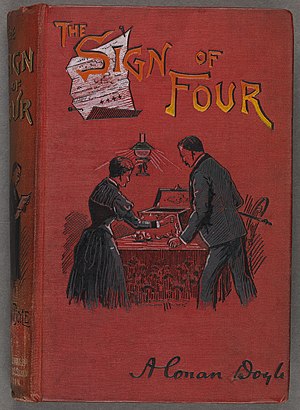
De Fires Tegn
Omslaget til den engelske udgave af bogen i 1892
De Fires Tegn er en Sherlock Holmes-roman af Arthur Conan Doyle. Den er skrevet i 1890.